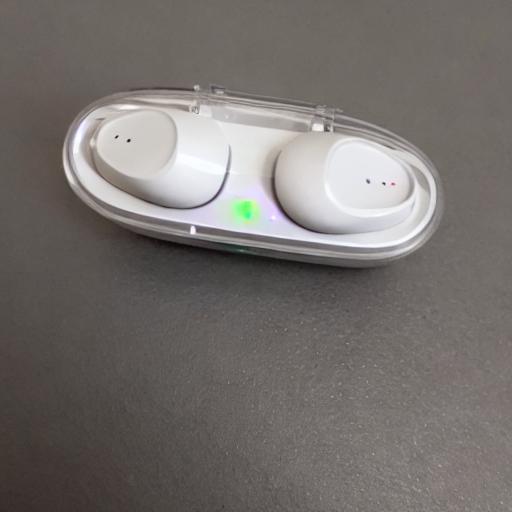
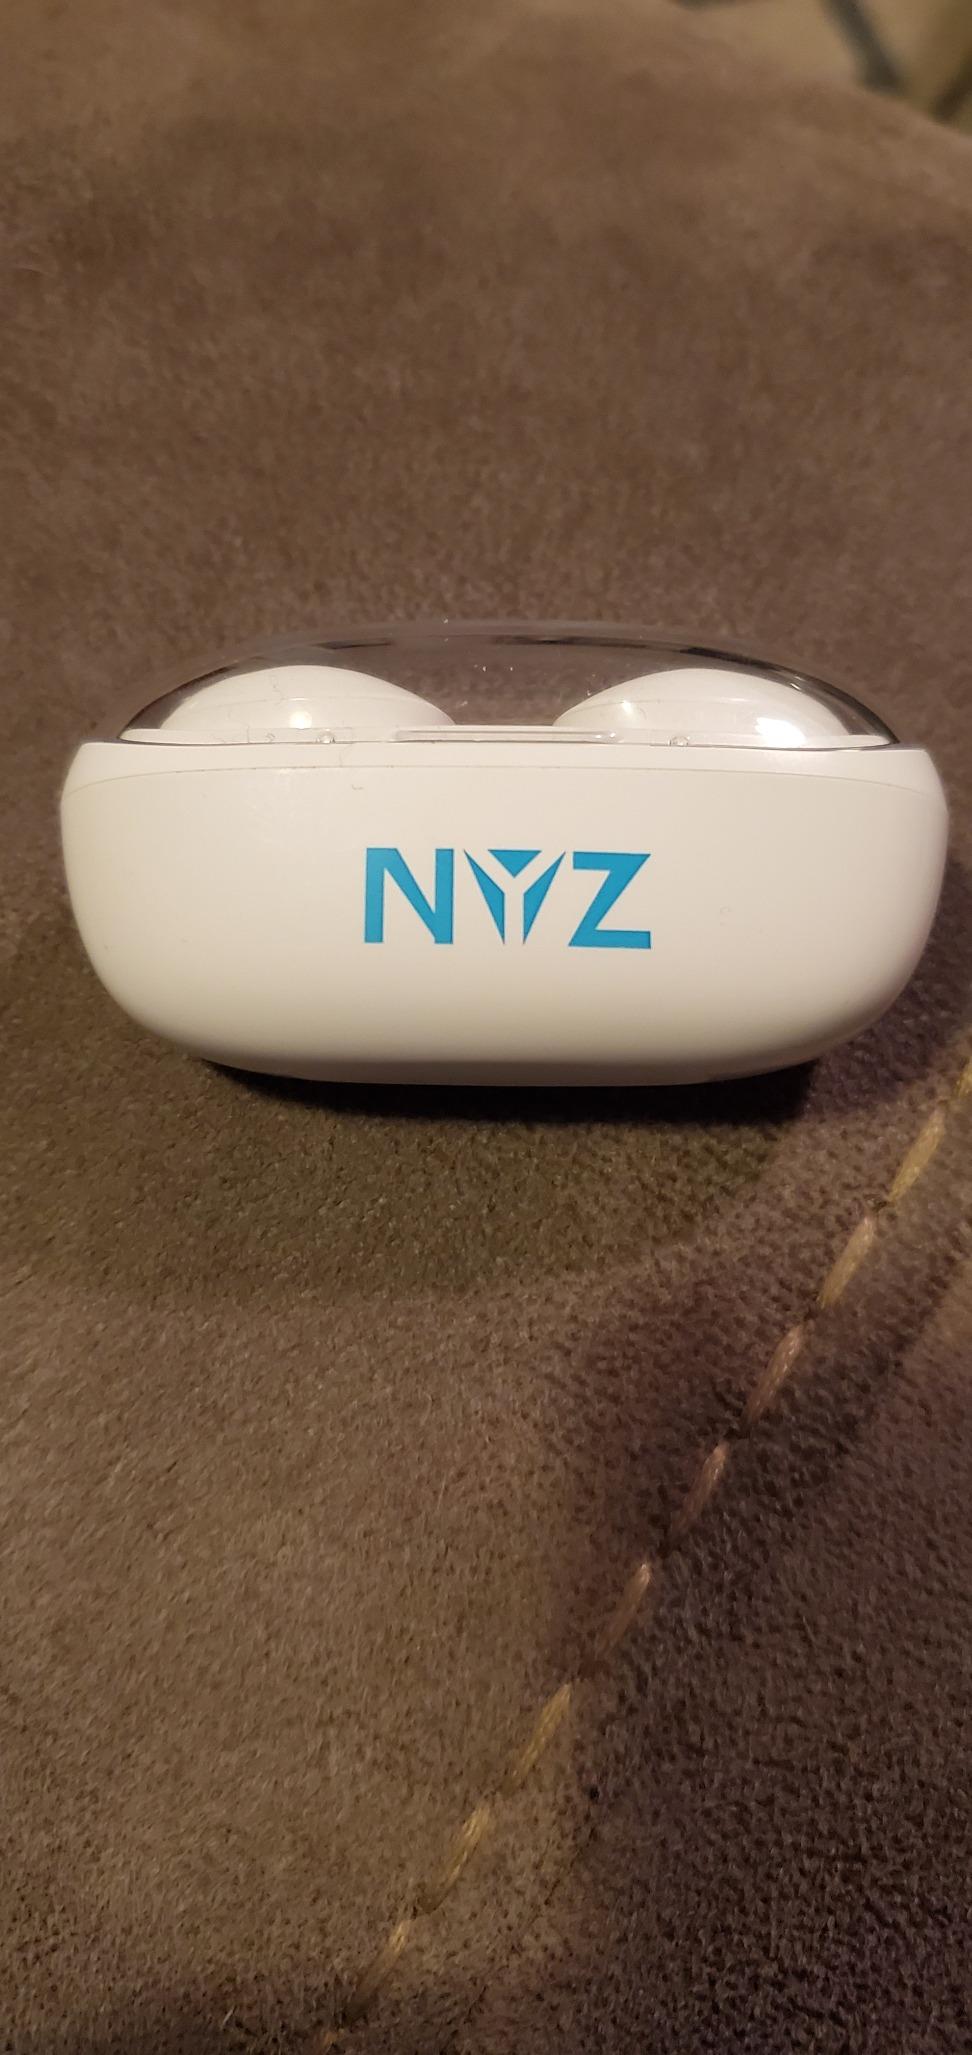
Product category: earbuds
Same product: no